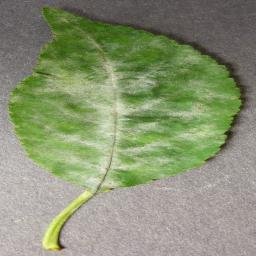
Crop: cherry
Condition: (including_sour)_powdery_mildew